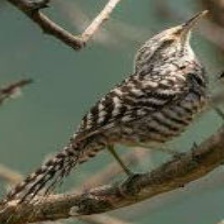
Species: FASCIATED WREN
Scientific name: CAMPYLORHYNCHUS FASCIATUS